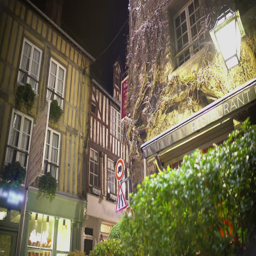
beautiful ancient building standing in the city center , old restaurant , evening